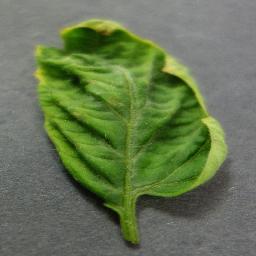
Label: Tomato___Tomato_Yellow_Leaf_Curl_Virus